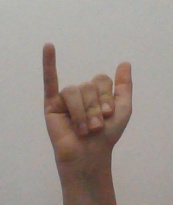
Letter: ya